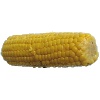
Label: corn